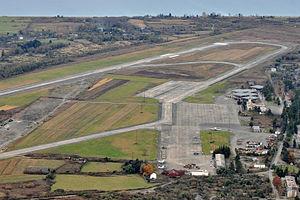
Le blocus de l'aéroport de Soukhoumi-Dranda est un des événements de la bataille de Soukhoumi en septembre 1993, pendant la guerre d'Abkhazie. Quatre avions de ligne Tupolev appartenant à deux compagnies aériennes géorgiennes ont été détruits par les forces indépendantistes abkhazes. Un total de 136 personnes ont péri dans les attaques.
L'Aéroport de Soukhoumi-Dranda est l'aéroport principal de la République d’Abkhazie, qui a fait sécession de la Géorgie. Il est également connu sous le nom alternatif d'Aéroport Sukhum Babushara, les villages de Dranda et de Babushara étaient tous les deux situés tout près. L'aéroport a été construit dans les années 1960, alors que la Géorgie faisait partie de l'URSS.